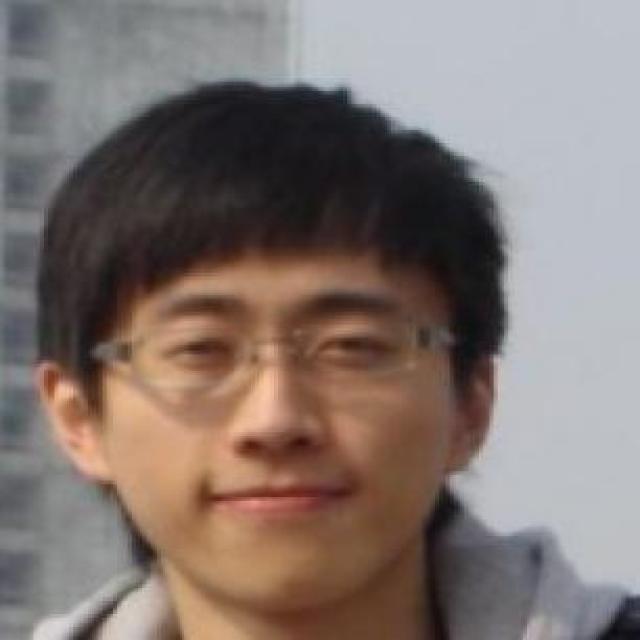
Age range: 21-44